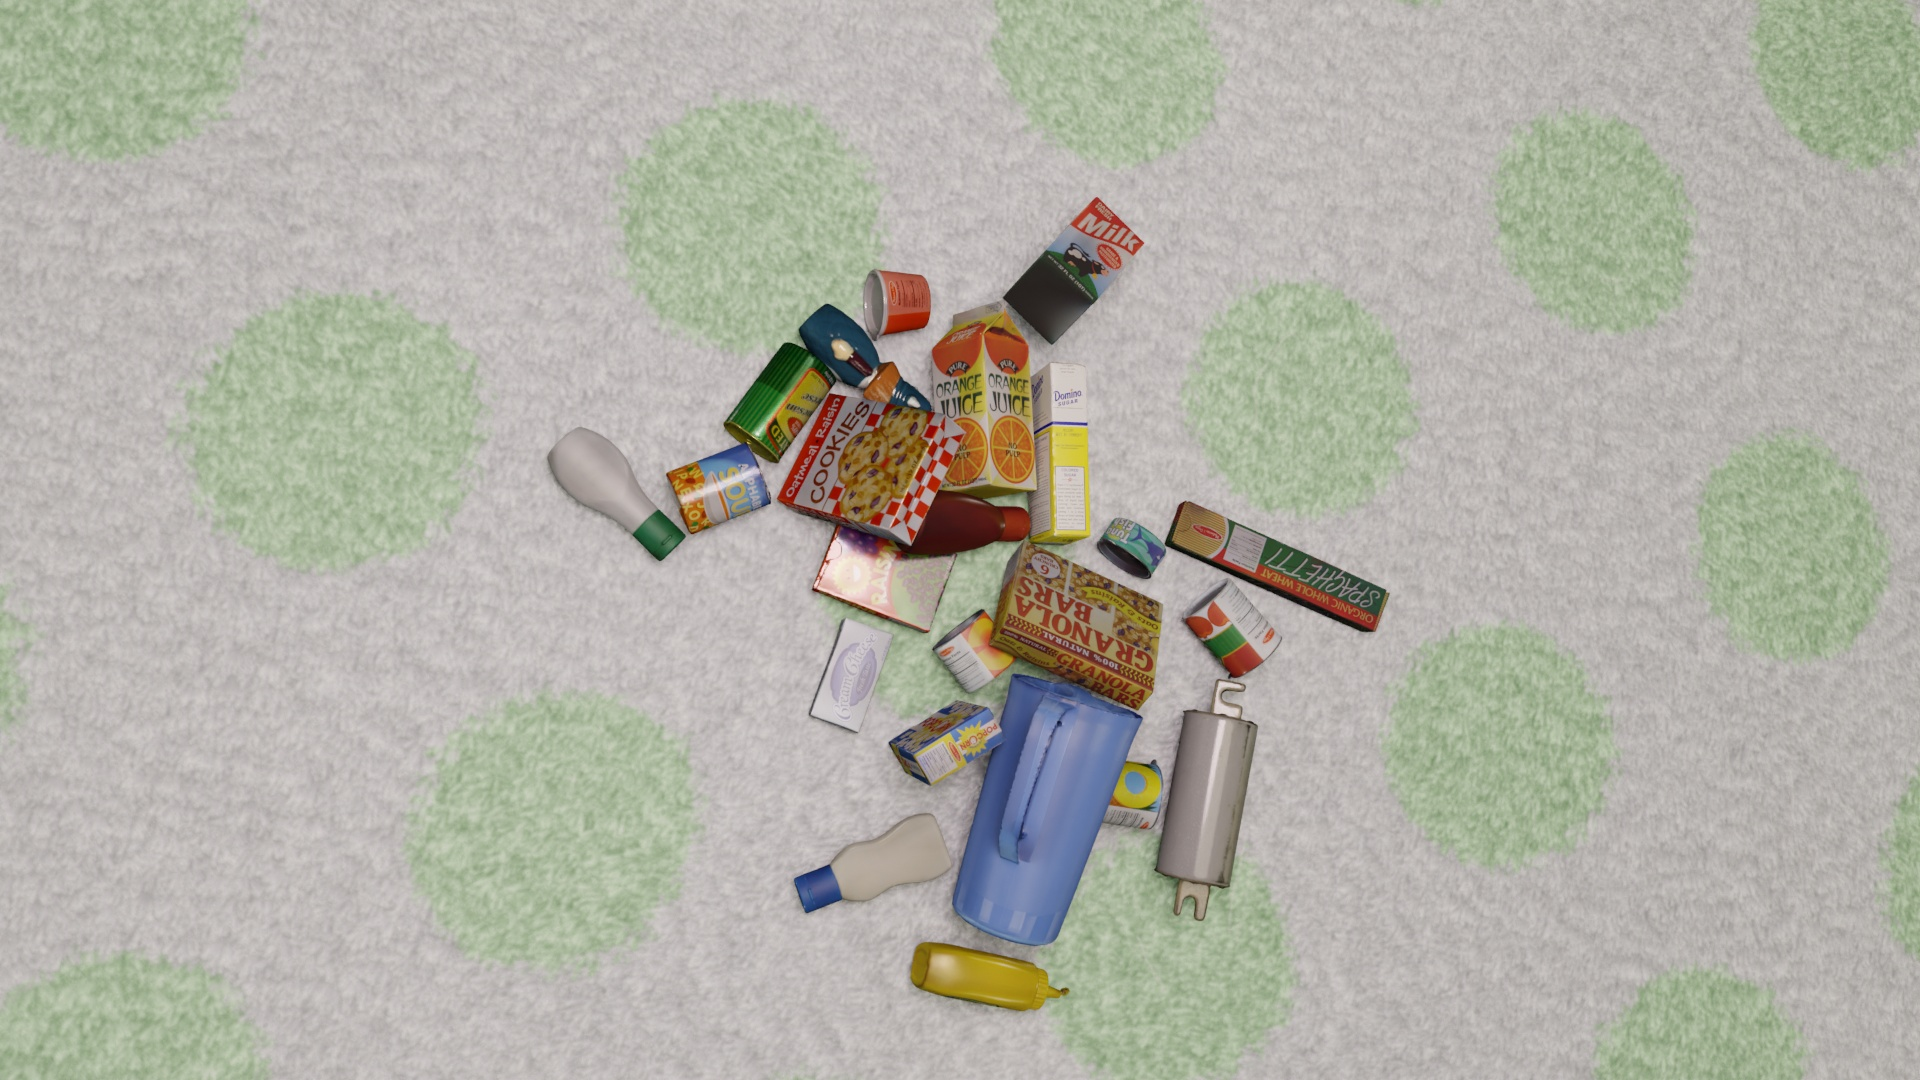
Question:
What are the eight normalized (x, y) image coordinates between 0 and 1 of the cuboid corners for the box of raisins used for packaging dried fruit snacks? Your answer should be a list of normalized (x, y) image coordinates between 0 and 1 with bottom face first then top face, all counter-clockwise.
Answer: [(0.480208, 0.587963), (0.483333, 0.587037), (0.499479, 0.512037), (0.495312, 0.514815), (0.420833, 0.547222), (0.422917, 0.544444), (0.439583, 0.469444), (0.436979, 0.474074)]